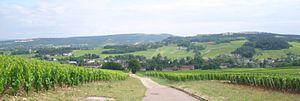
Vue de Mercurey et d'une partie de son vignoble
Le mercurey est un vin d'appellation d'origine contrôlée (AOC) de la Bourgogne viticole. Son vignoble est situé en Saône-et-Loire, à douze kilomètres au nord-ouest de Chalon-sur-Saône et à sept kilomètres de Givry. Cette AOC s'étend sur les communes de Mercurey et de Saint-Martin-sous-Montaigu.
Mercurey est une commune française située dans le département de Saône-et-Loire en région Bourgogne-Franche-Comté.